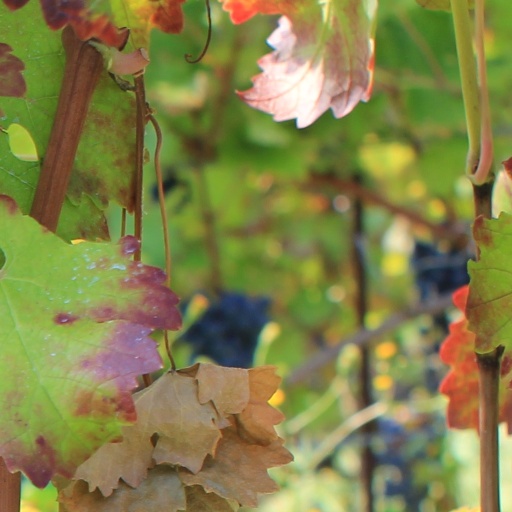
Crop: grape